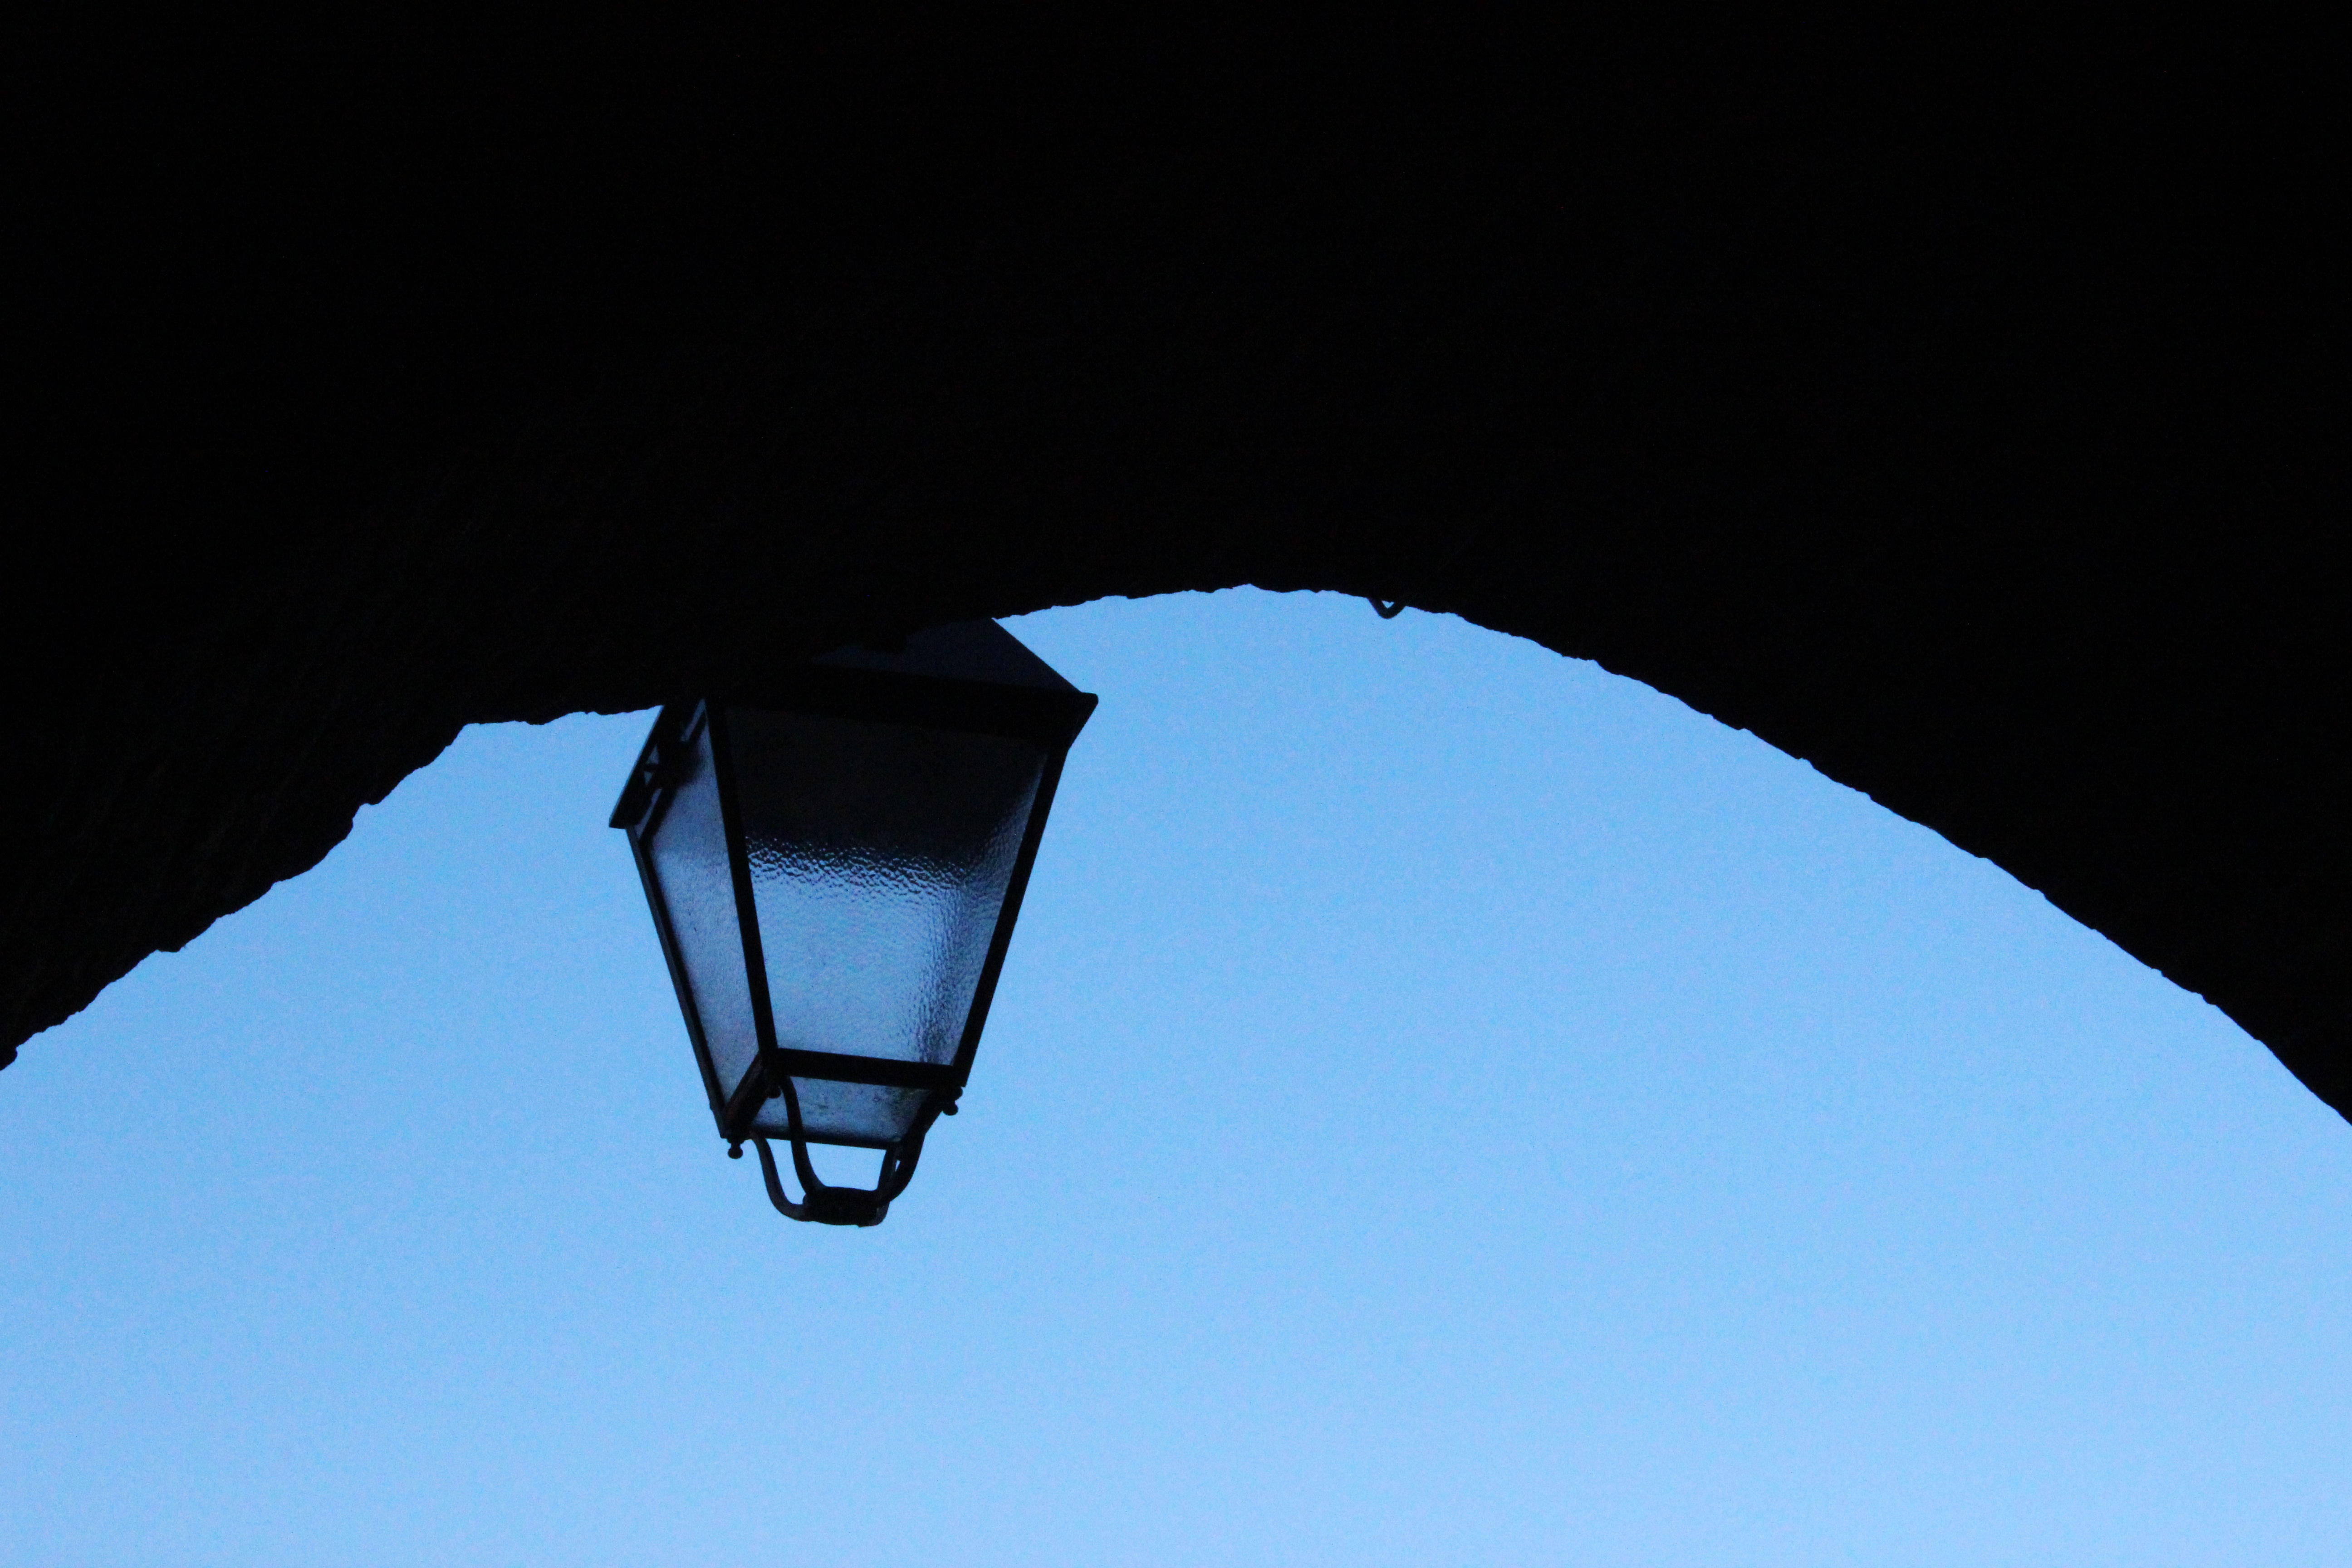
wing, light, sky, blue, street light, black, lighting, toy, sports, atmosphere of earth, windsports